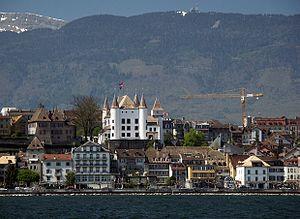
Nyon et son château, vus du Lac Léman. Italiano: Nyon e il suo castello, vista dal Lago di ginevra.
Nyon est une ville et une commune suisse du canton de Vaud, située dans le district de Nyon, dont elle est le chef-lieu.
Californisation ou californisation du paysage est un terme géographique employé en aménagement du territoire et en sylviculture. En géographie, cette dénomination est utilisée pour désigner la « métropolisation » d’un paysage, ou même d’une région complète. L'urbaniste suisse Marc Antoine Messer parle de la « californisation, soit de l’arc lémanique, soit même de la totalité de la Suisse ». Le terme est surtout employé en Suisse romande, dans les médias et dans le langage technique de l’aménagement du territoire officiel. En anglais, on utilise les mots : « urban sprawl, housing, urban – forest interface, urban wild – interface » pour designer les processus de californisation.